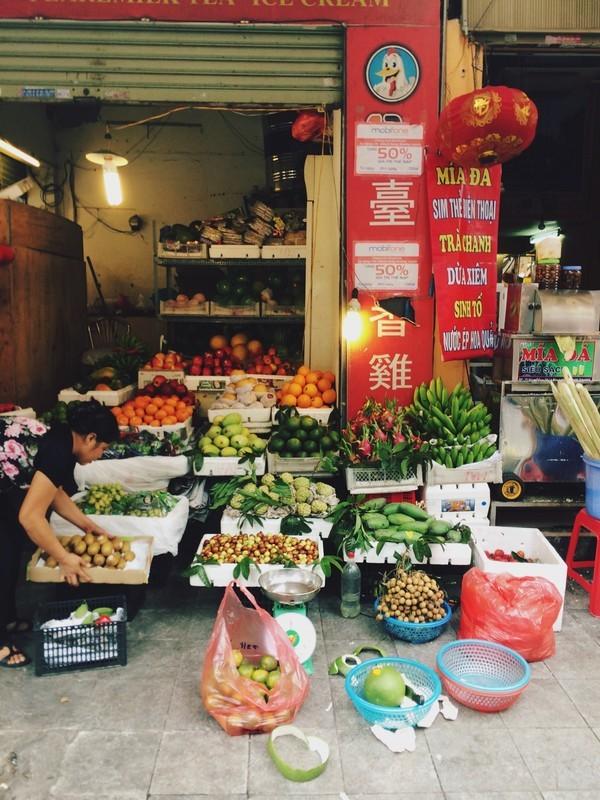
ở trong quầy hàng có sự xuất hiện của nhiều mặt hàng nông sản